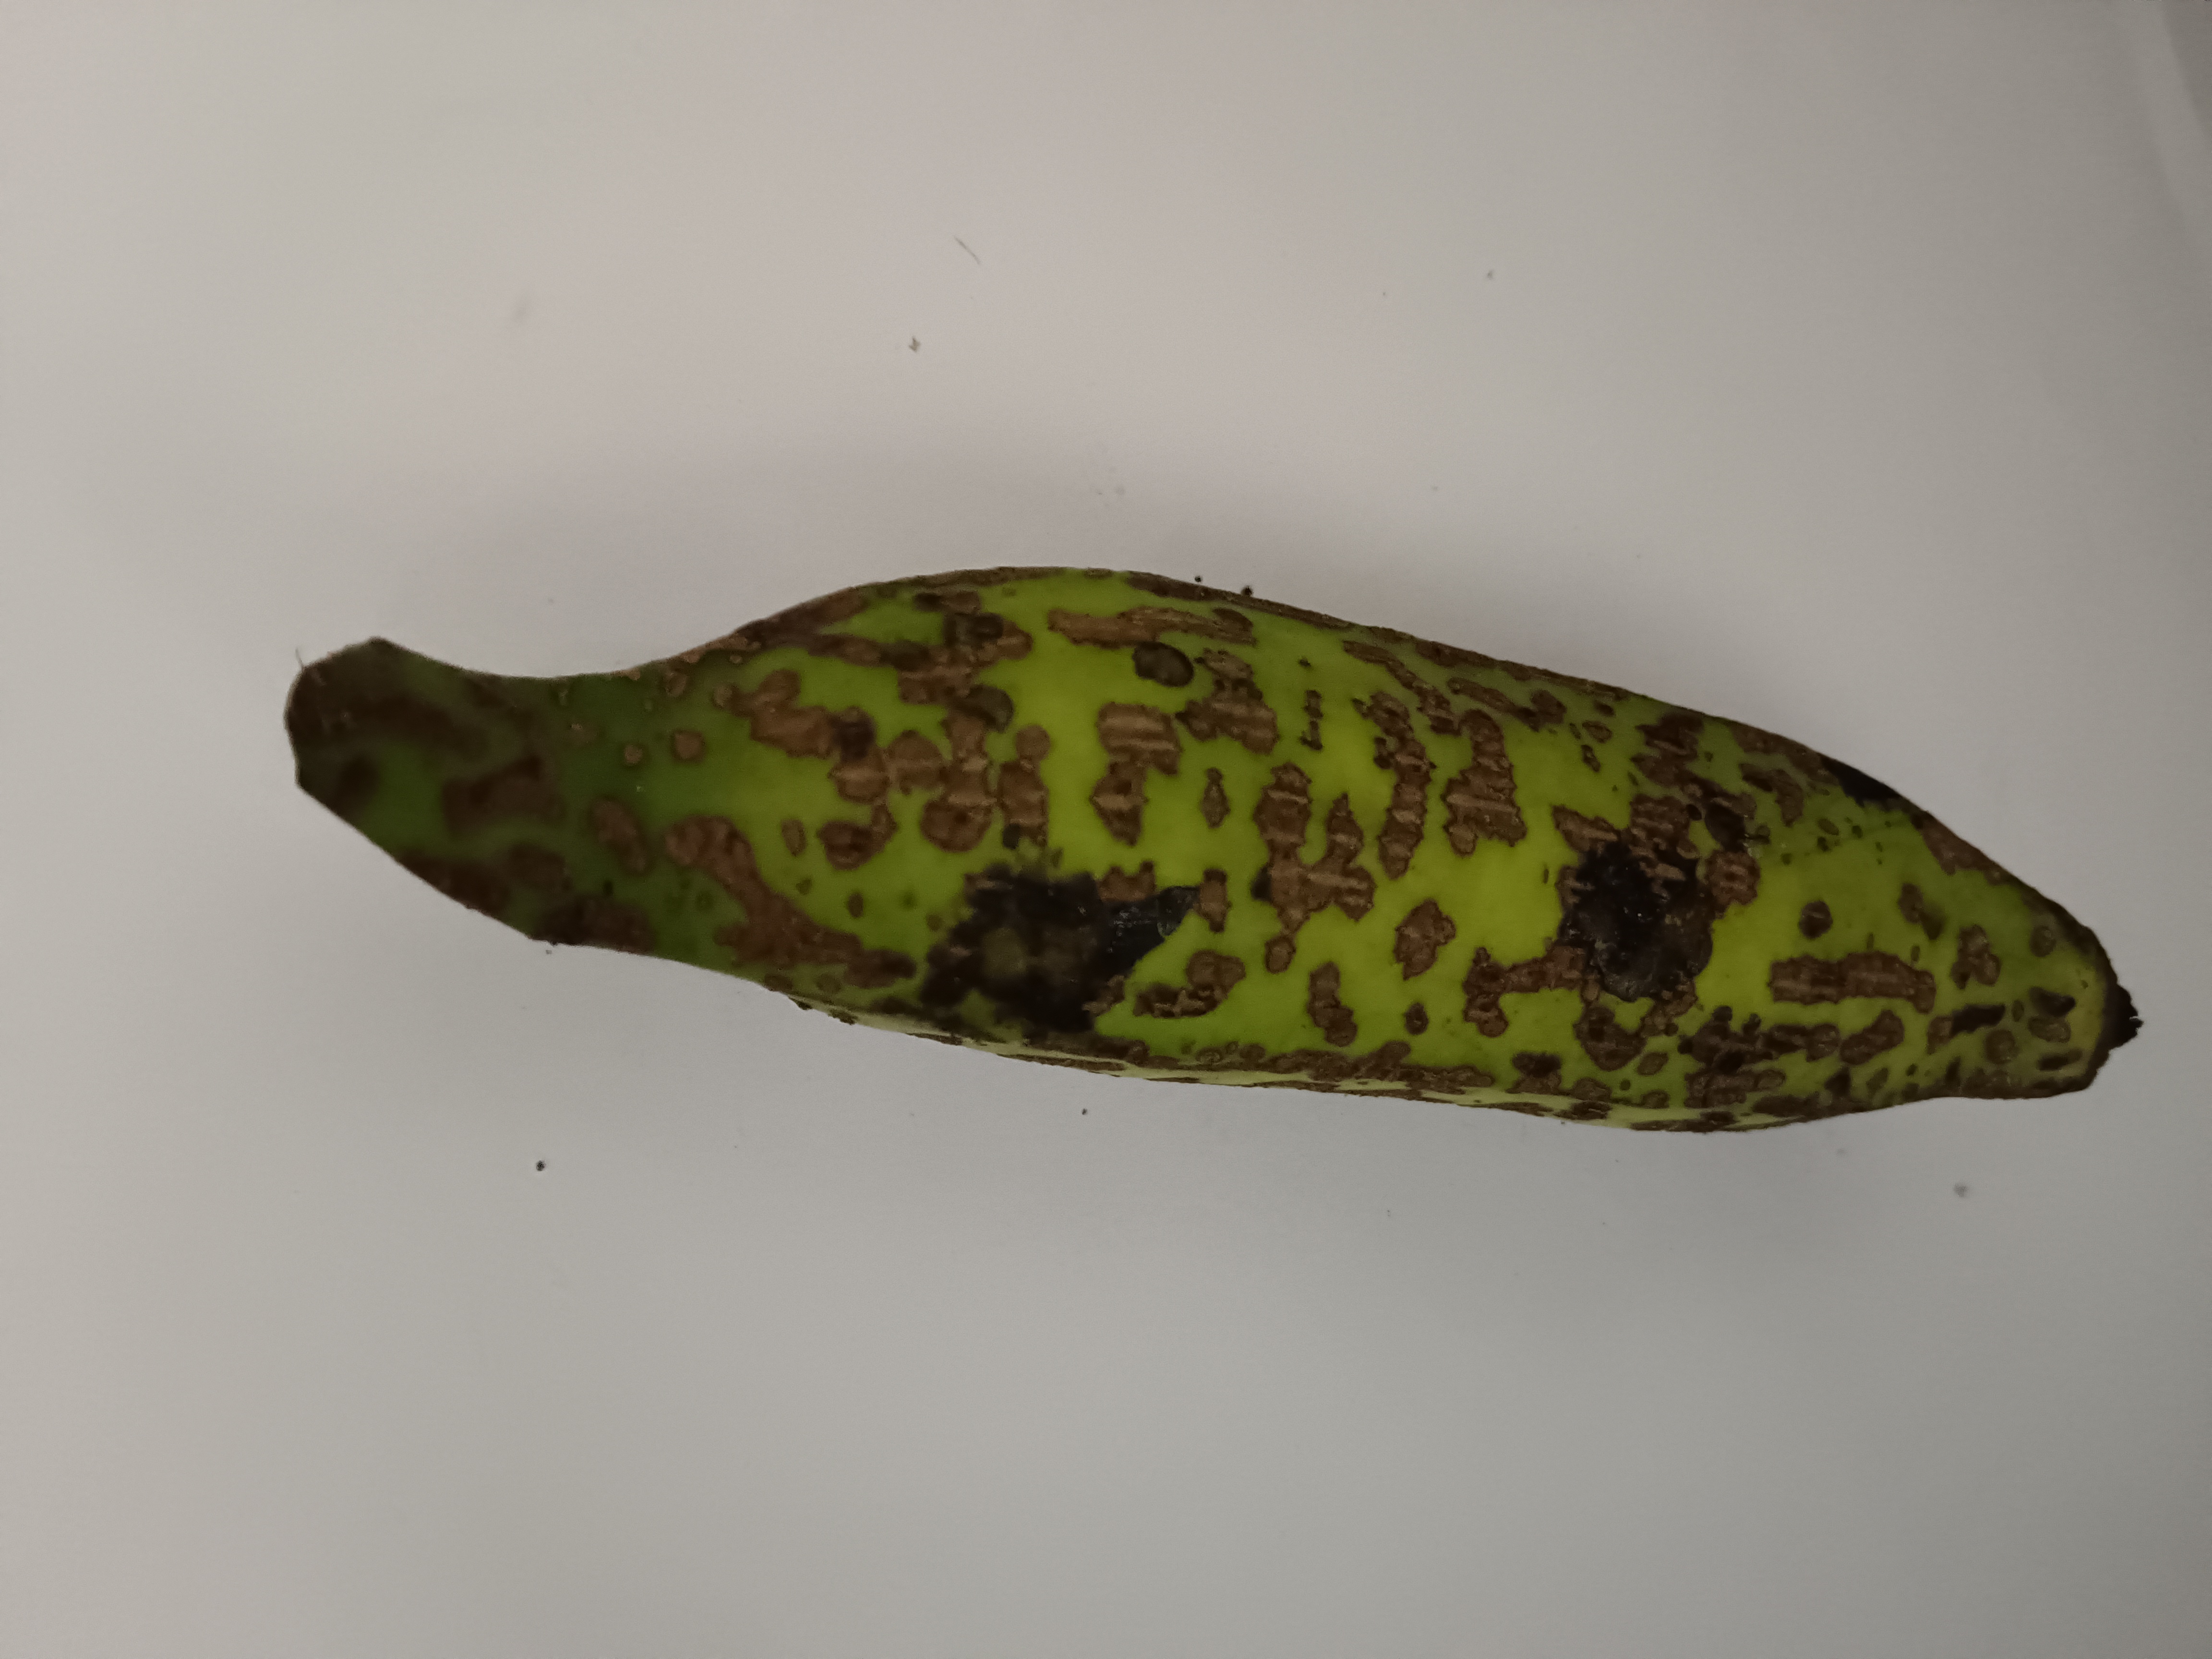
Banana variety: Shobri